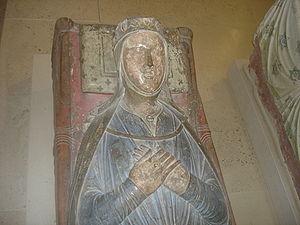
Cet article présente la liste des duchesses de Normandie, épouses des dirigeants du duché de Normandie.
Isabelle d'Angoulême ou Isabelle Taillefer, est comtesse d'Angoulême de son plein droit. En 1200, elle devient reine d'Angleterre par son mariage avec le roi Jean sans Terre. Son second mariage fut scellé avec Hugues X, comte de Lusignan.
Cette page dresse une liste de personnalités mortes au cours de l'année 1246 :
Cet article présente la liste des comtesses puis duchesses d'Angoulême, qu'elles le soient par mariage ou de plein droit.